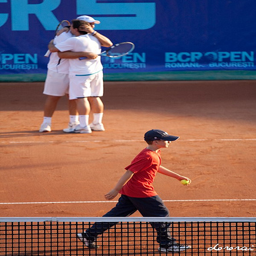
A couple hugging on a tennis court while a boy walks by with a ball in hand.
Two people hug while a ball boy grabs the tennis ball.
Two men exchange a hug as a boy walks away.
A young boy in an orange shirt behind two tennis players embracing
A couple of people that are playing in a tennis game.